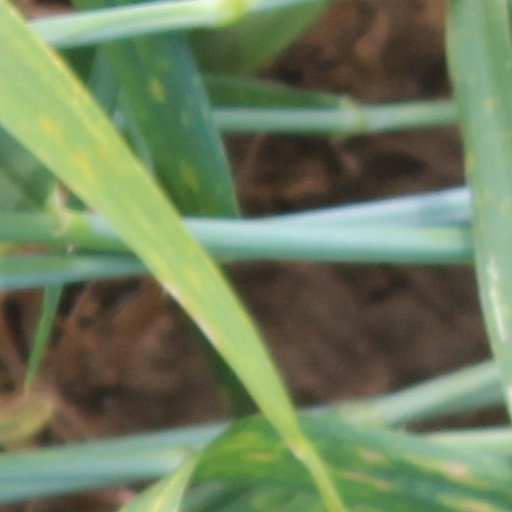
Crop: wheat